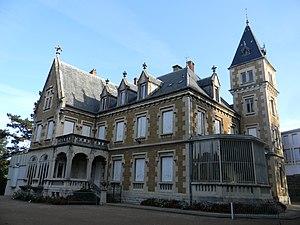
Château Grammont à Pont-de-Chéruy.
Pont-de-Chéruy est une commune française située dans le département de l'Isère en région Auvergne-Rhône-Alpes.